Aaliyah

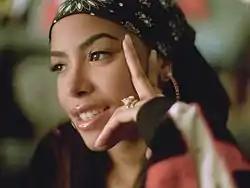
Aaliyah in 2000

In addition to acting, Aaliyah served as an executive producer of the film's soundtrack, for which she contributed four songs. "Try Again" was released as a single from the soundtrack; the song topped the "Billboard" Hot 100, making Aaliyah the first artist to top the chart based solely on airplay; this led the song to be released in a 12-inch vinyl and 7-inch single. The music video won the Best Female Video and Best Video from a Film awards at the 2000 MTV Video Music Awards. It also earned her a Grammy Award nomination for Best Female R&B Vocalist. The soundtrack went on to sell 1.5 million copies in the United States.